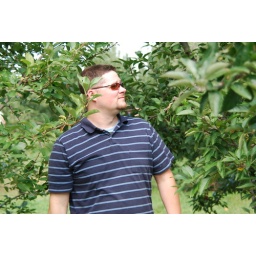
Jeremy in the apple trees